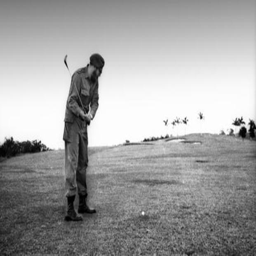
person plays golf at the club .